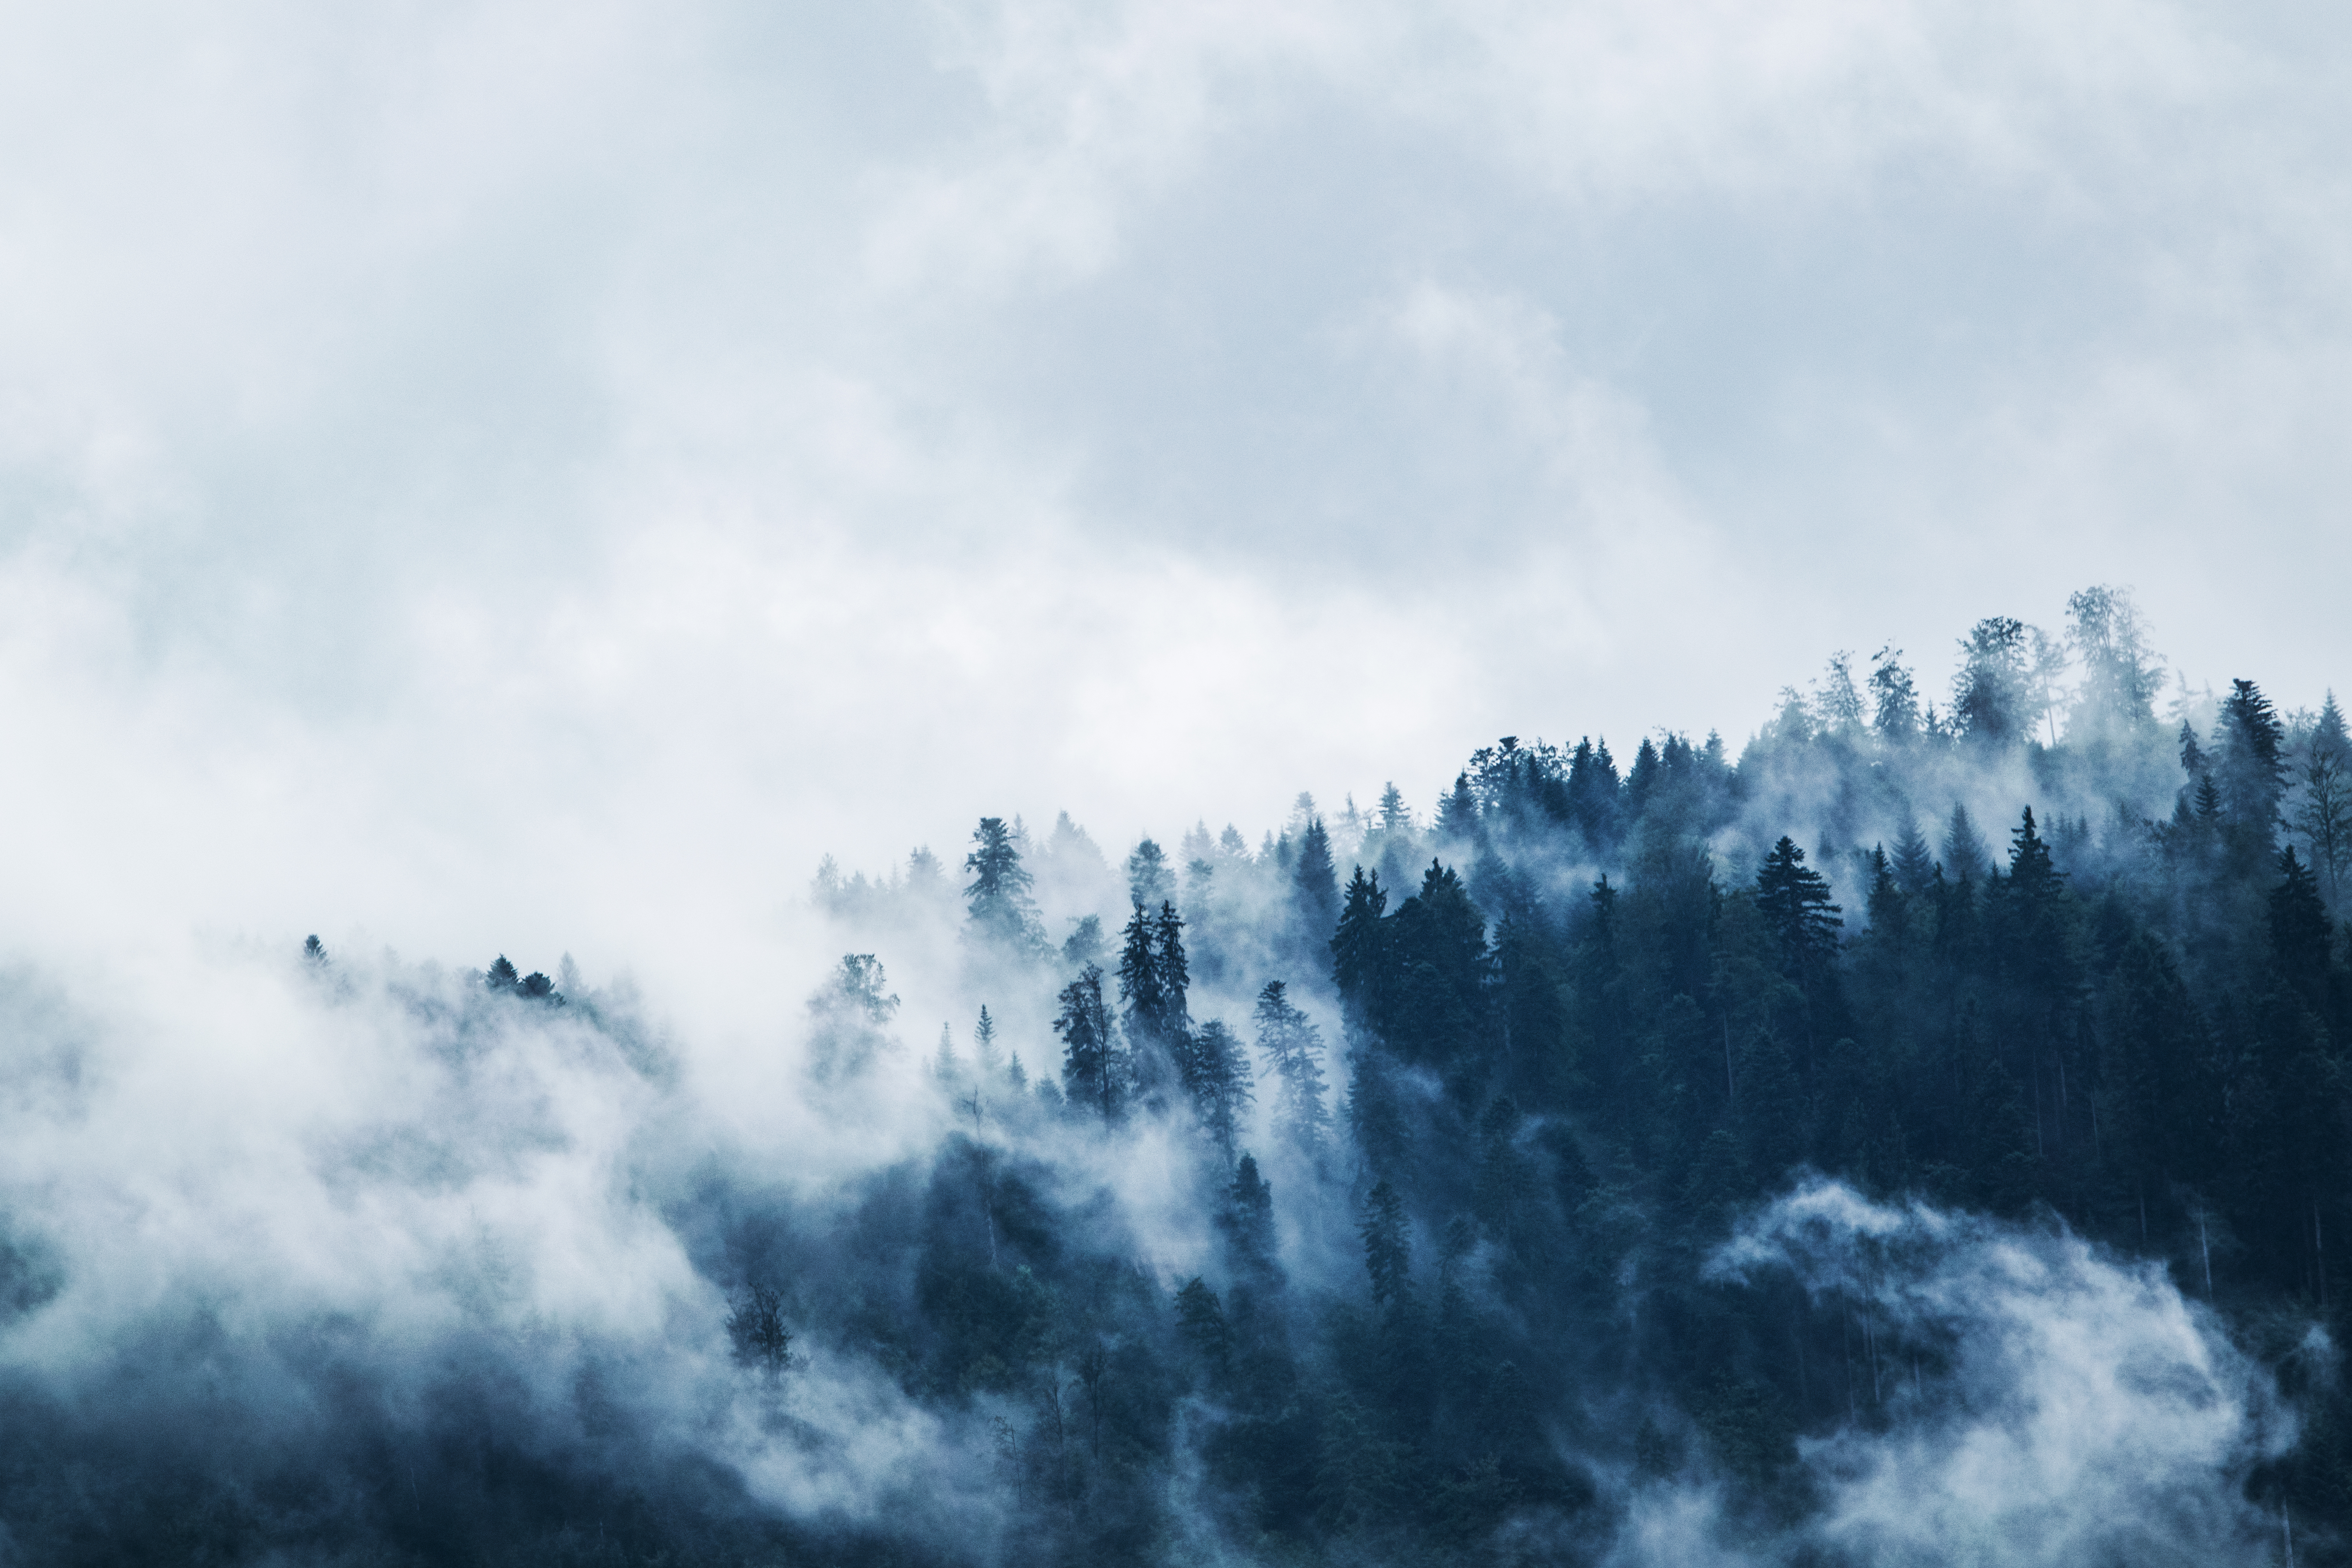
landscape, tree, nature, forest, wilderness, mountain, snow, cold, winter, light, cloud, sky, fog, mist, sunlight, cloudy, morning, hill, frost, moody, dawn, atmosphere, mountain range, foggy, summer, travel, foliage, high, weather, tree top, trees, outdoors, woods, clouds, daylight, mountains, meteorological phenomenon, atmospheric phenomenon, atmosphere of earth, mountainous landforms